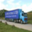
Label: truck